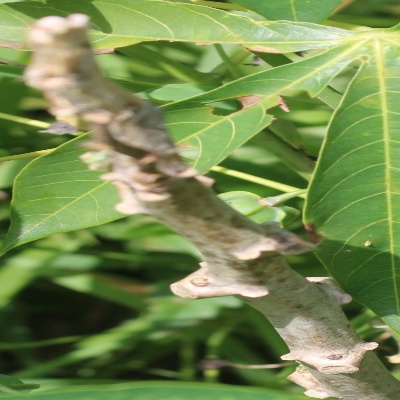
Crop: Cassava
Condition: bacterial blight